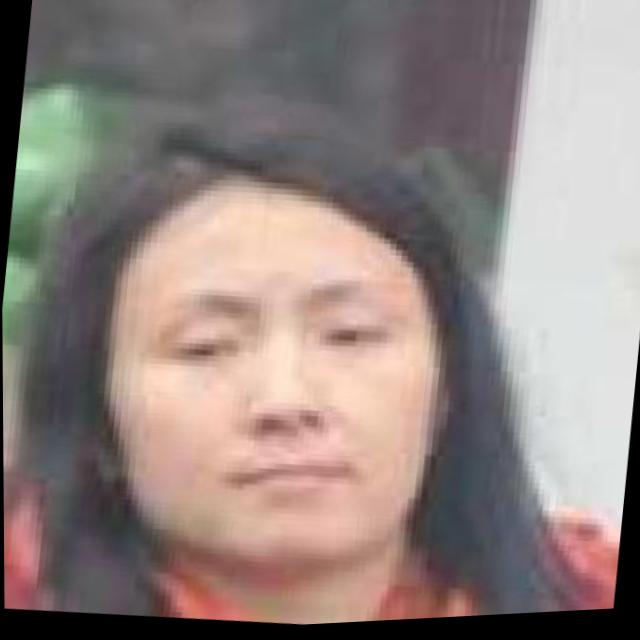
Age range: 21-44